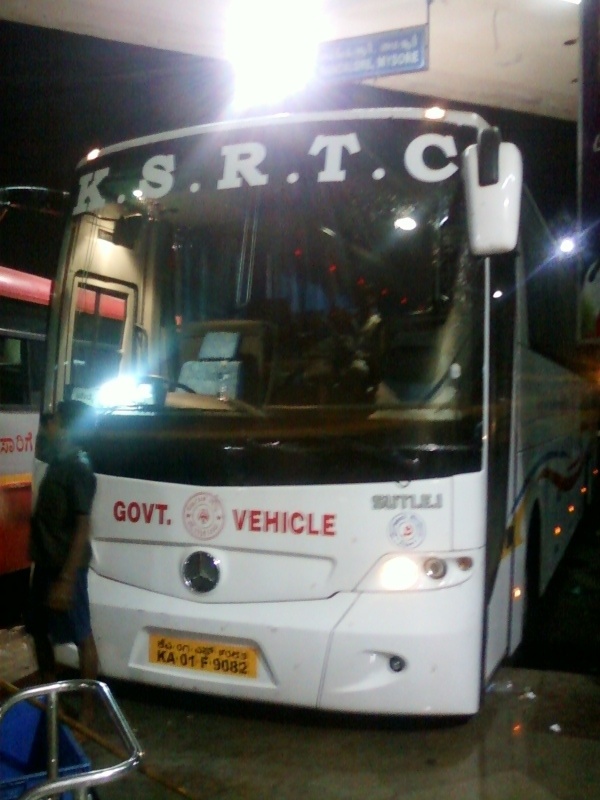
A KSRTC Mercedes Benz bus at Chennai Koyambedu.